Kai Nielsen (sculptor)

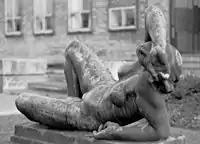
Leda without the swan, 1920

From 1918 to 1920 he created a comprehensive decorative scheme for the Norwegian shipping magnate Anton Fredrik Klaveness's park at Lysaker outside Oslo. Its centrepiece, "The Water Mother", features prominently in the winter garden of the Ny Carlsberg Glyptotek which also holds the original plaster model.